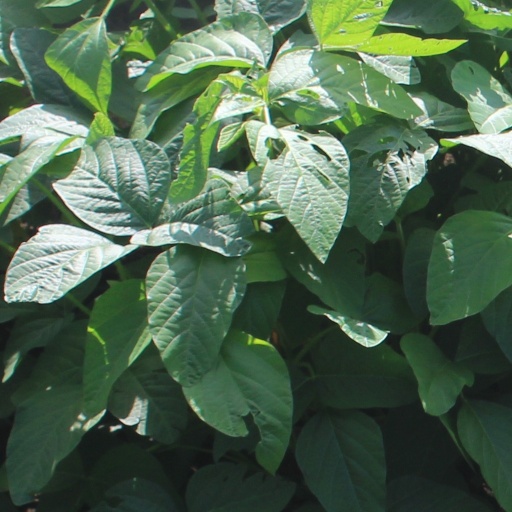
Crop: soybean